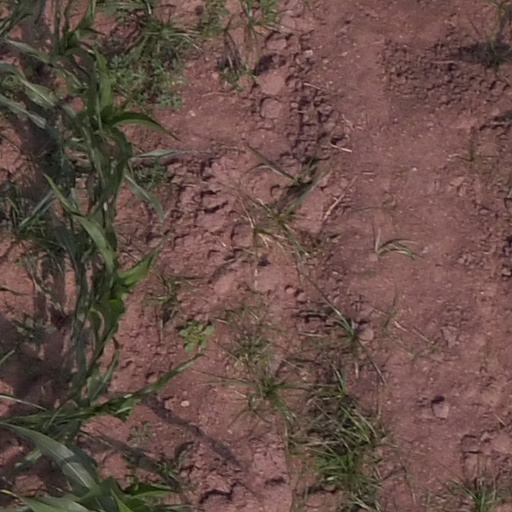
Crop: maize; corn